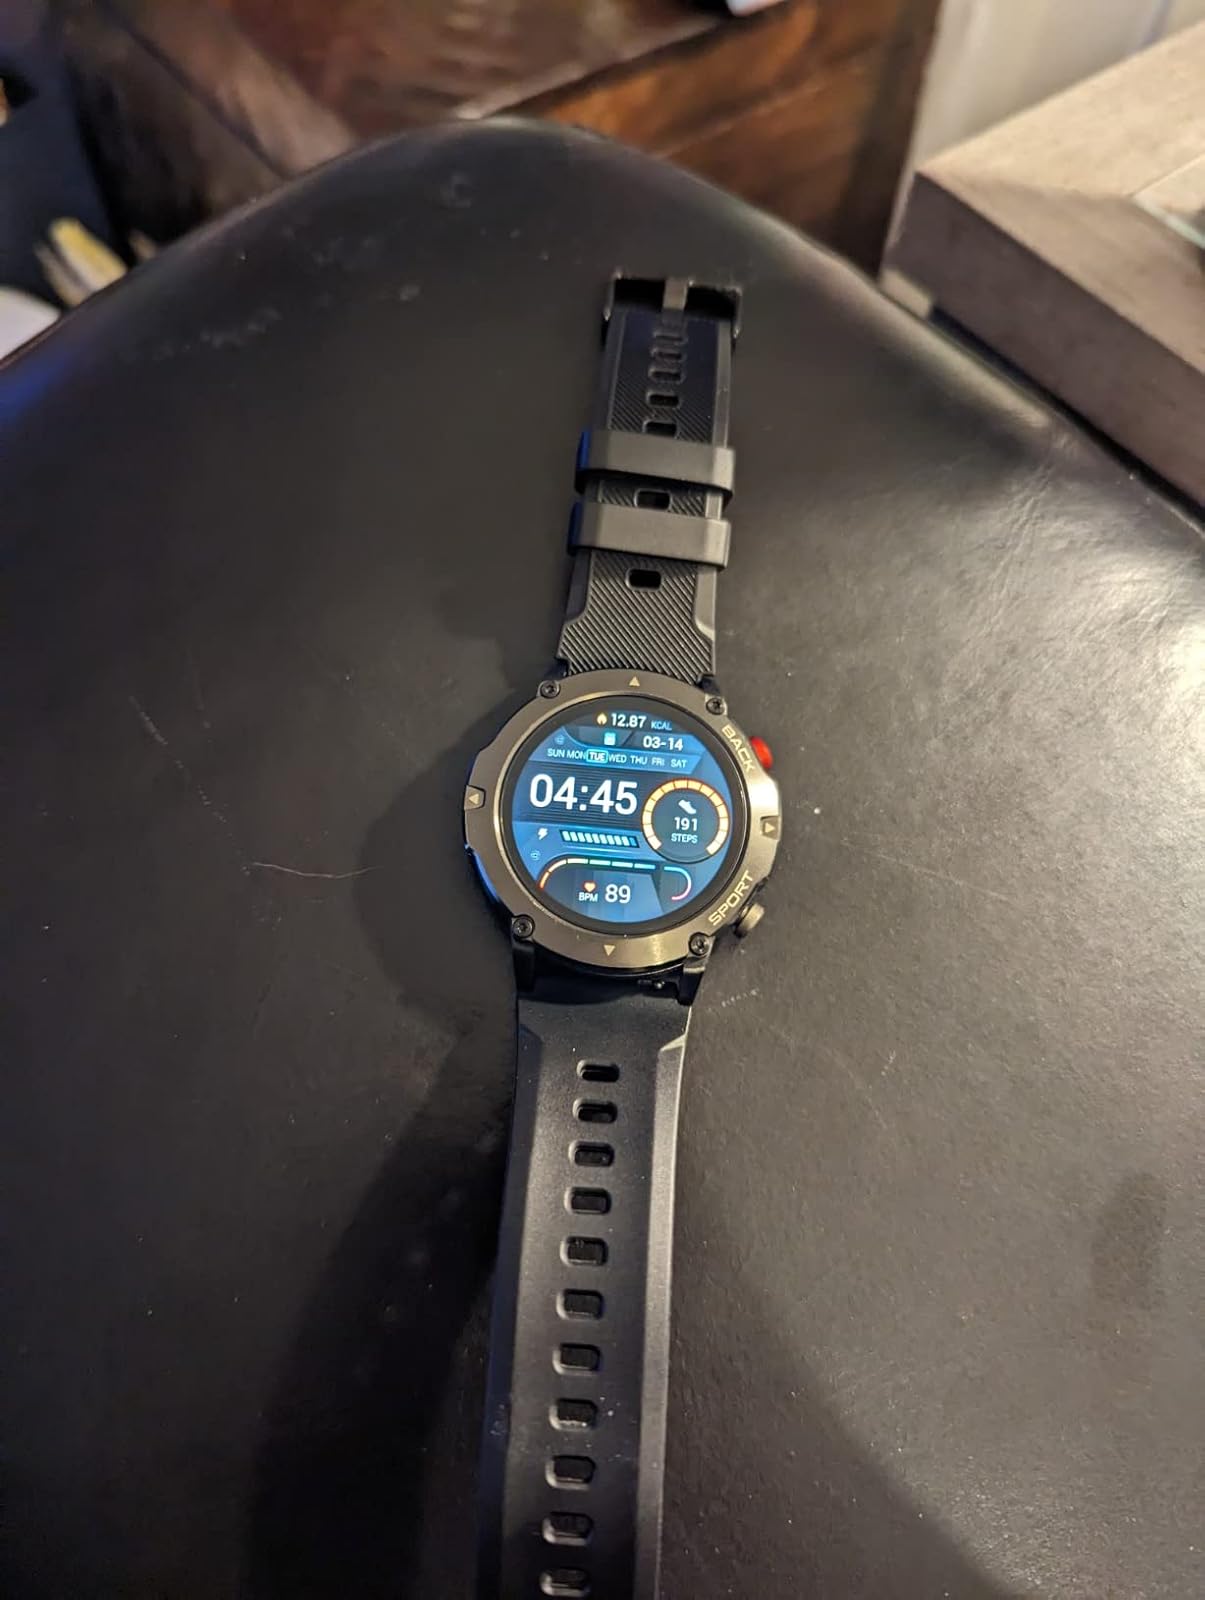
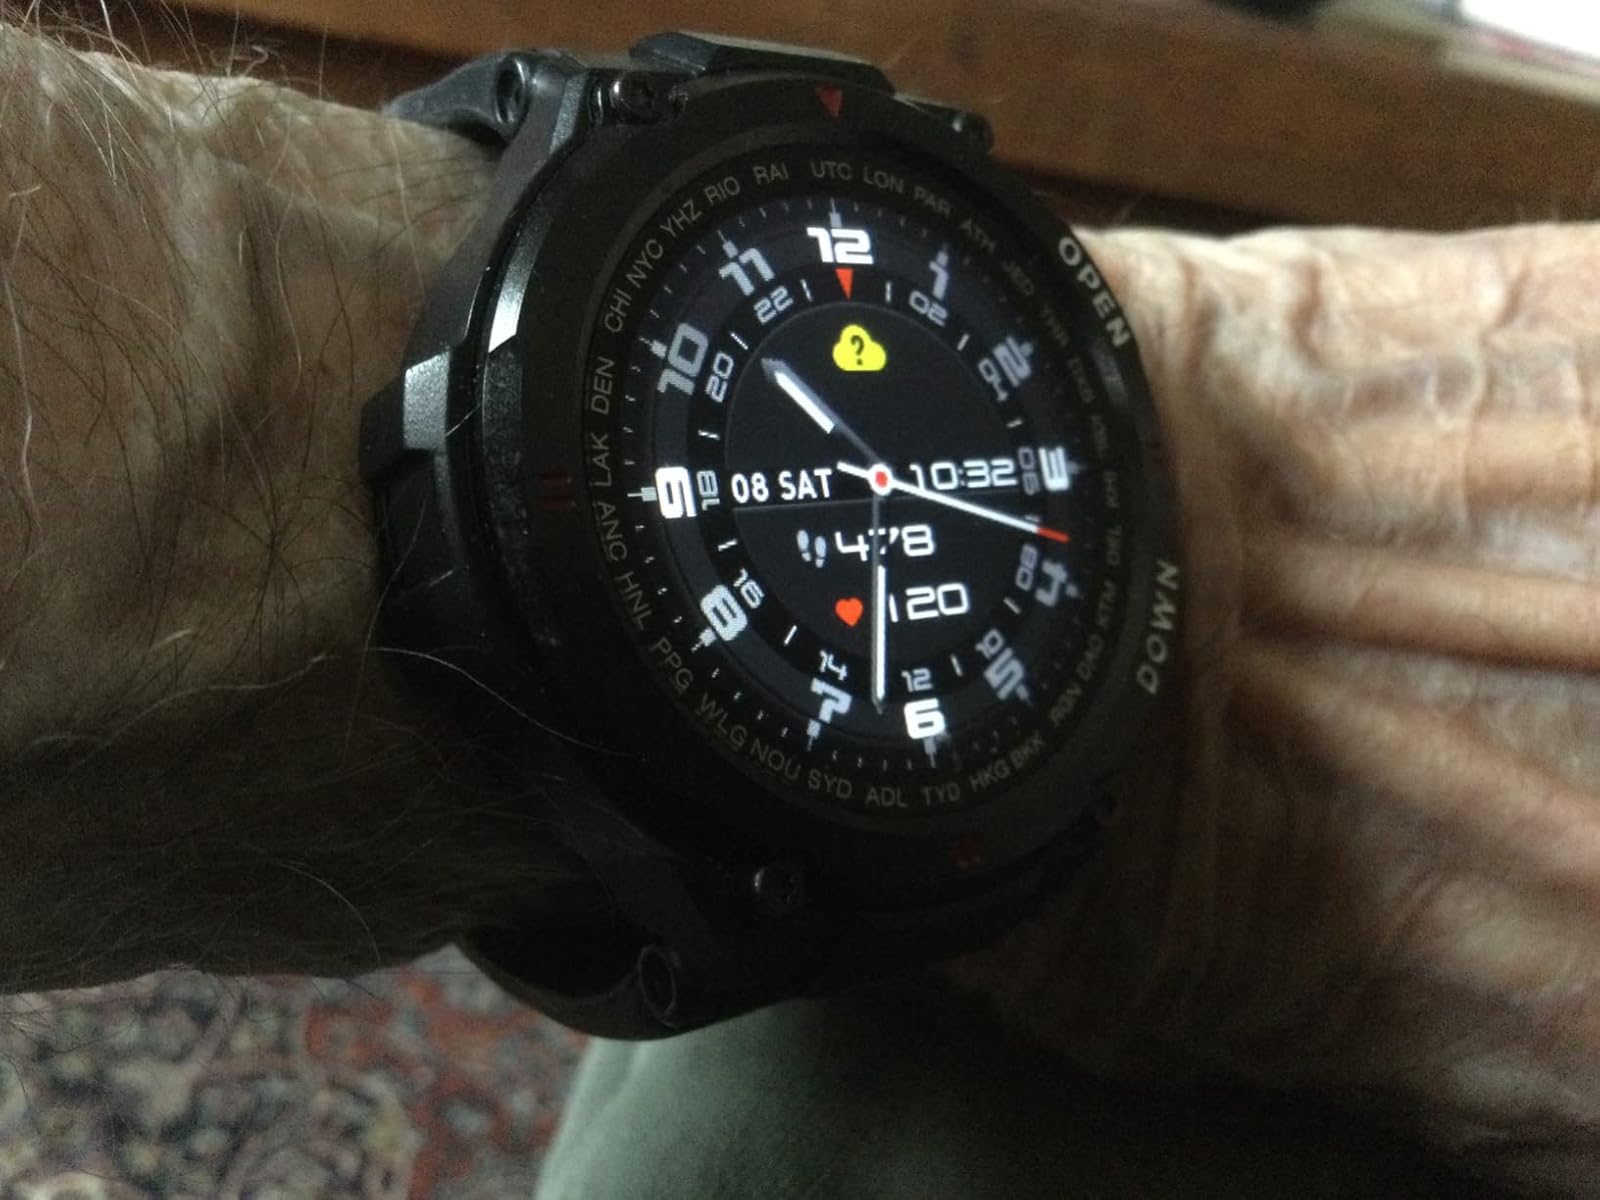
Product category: smartwatch
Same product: no